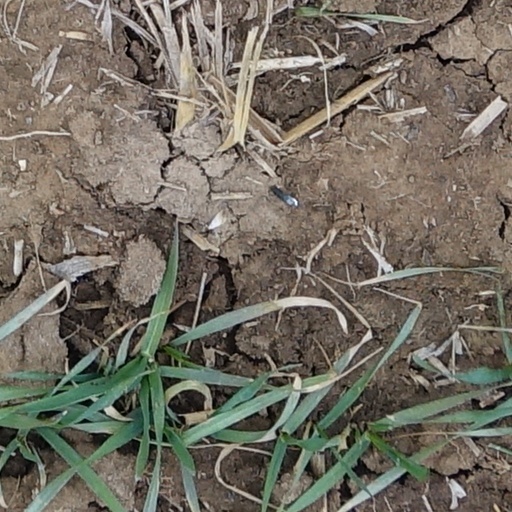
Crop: wheat